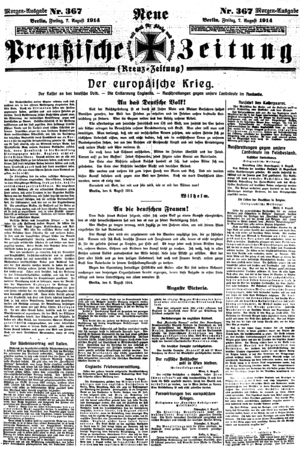
Le Neue Preußische Zeitung, plus connu sous le nom de Kreuzzeitung, à cause de la croix de fer sur sa couverture, était un journal publié de 1848 à 1939.